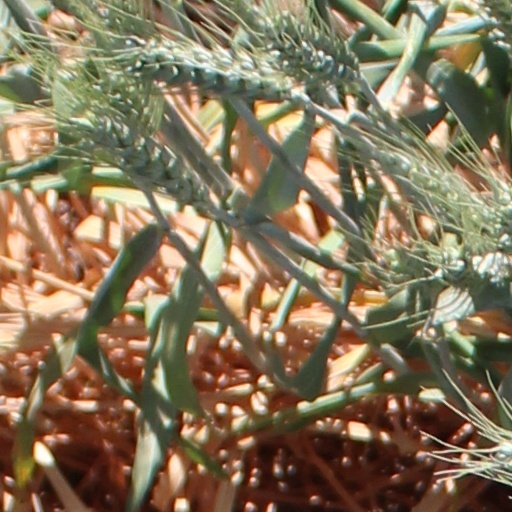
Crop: wheat